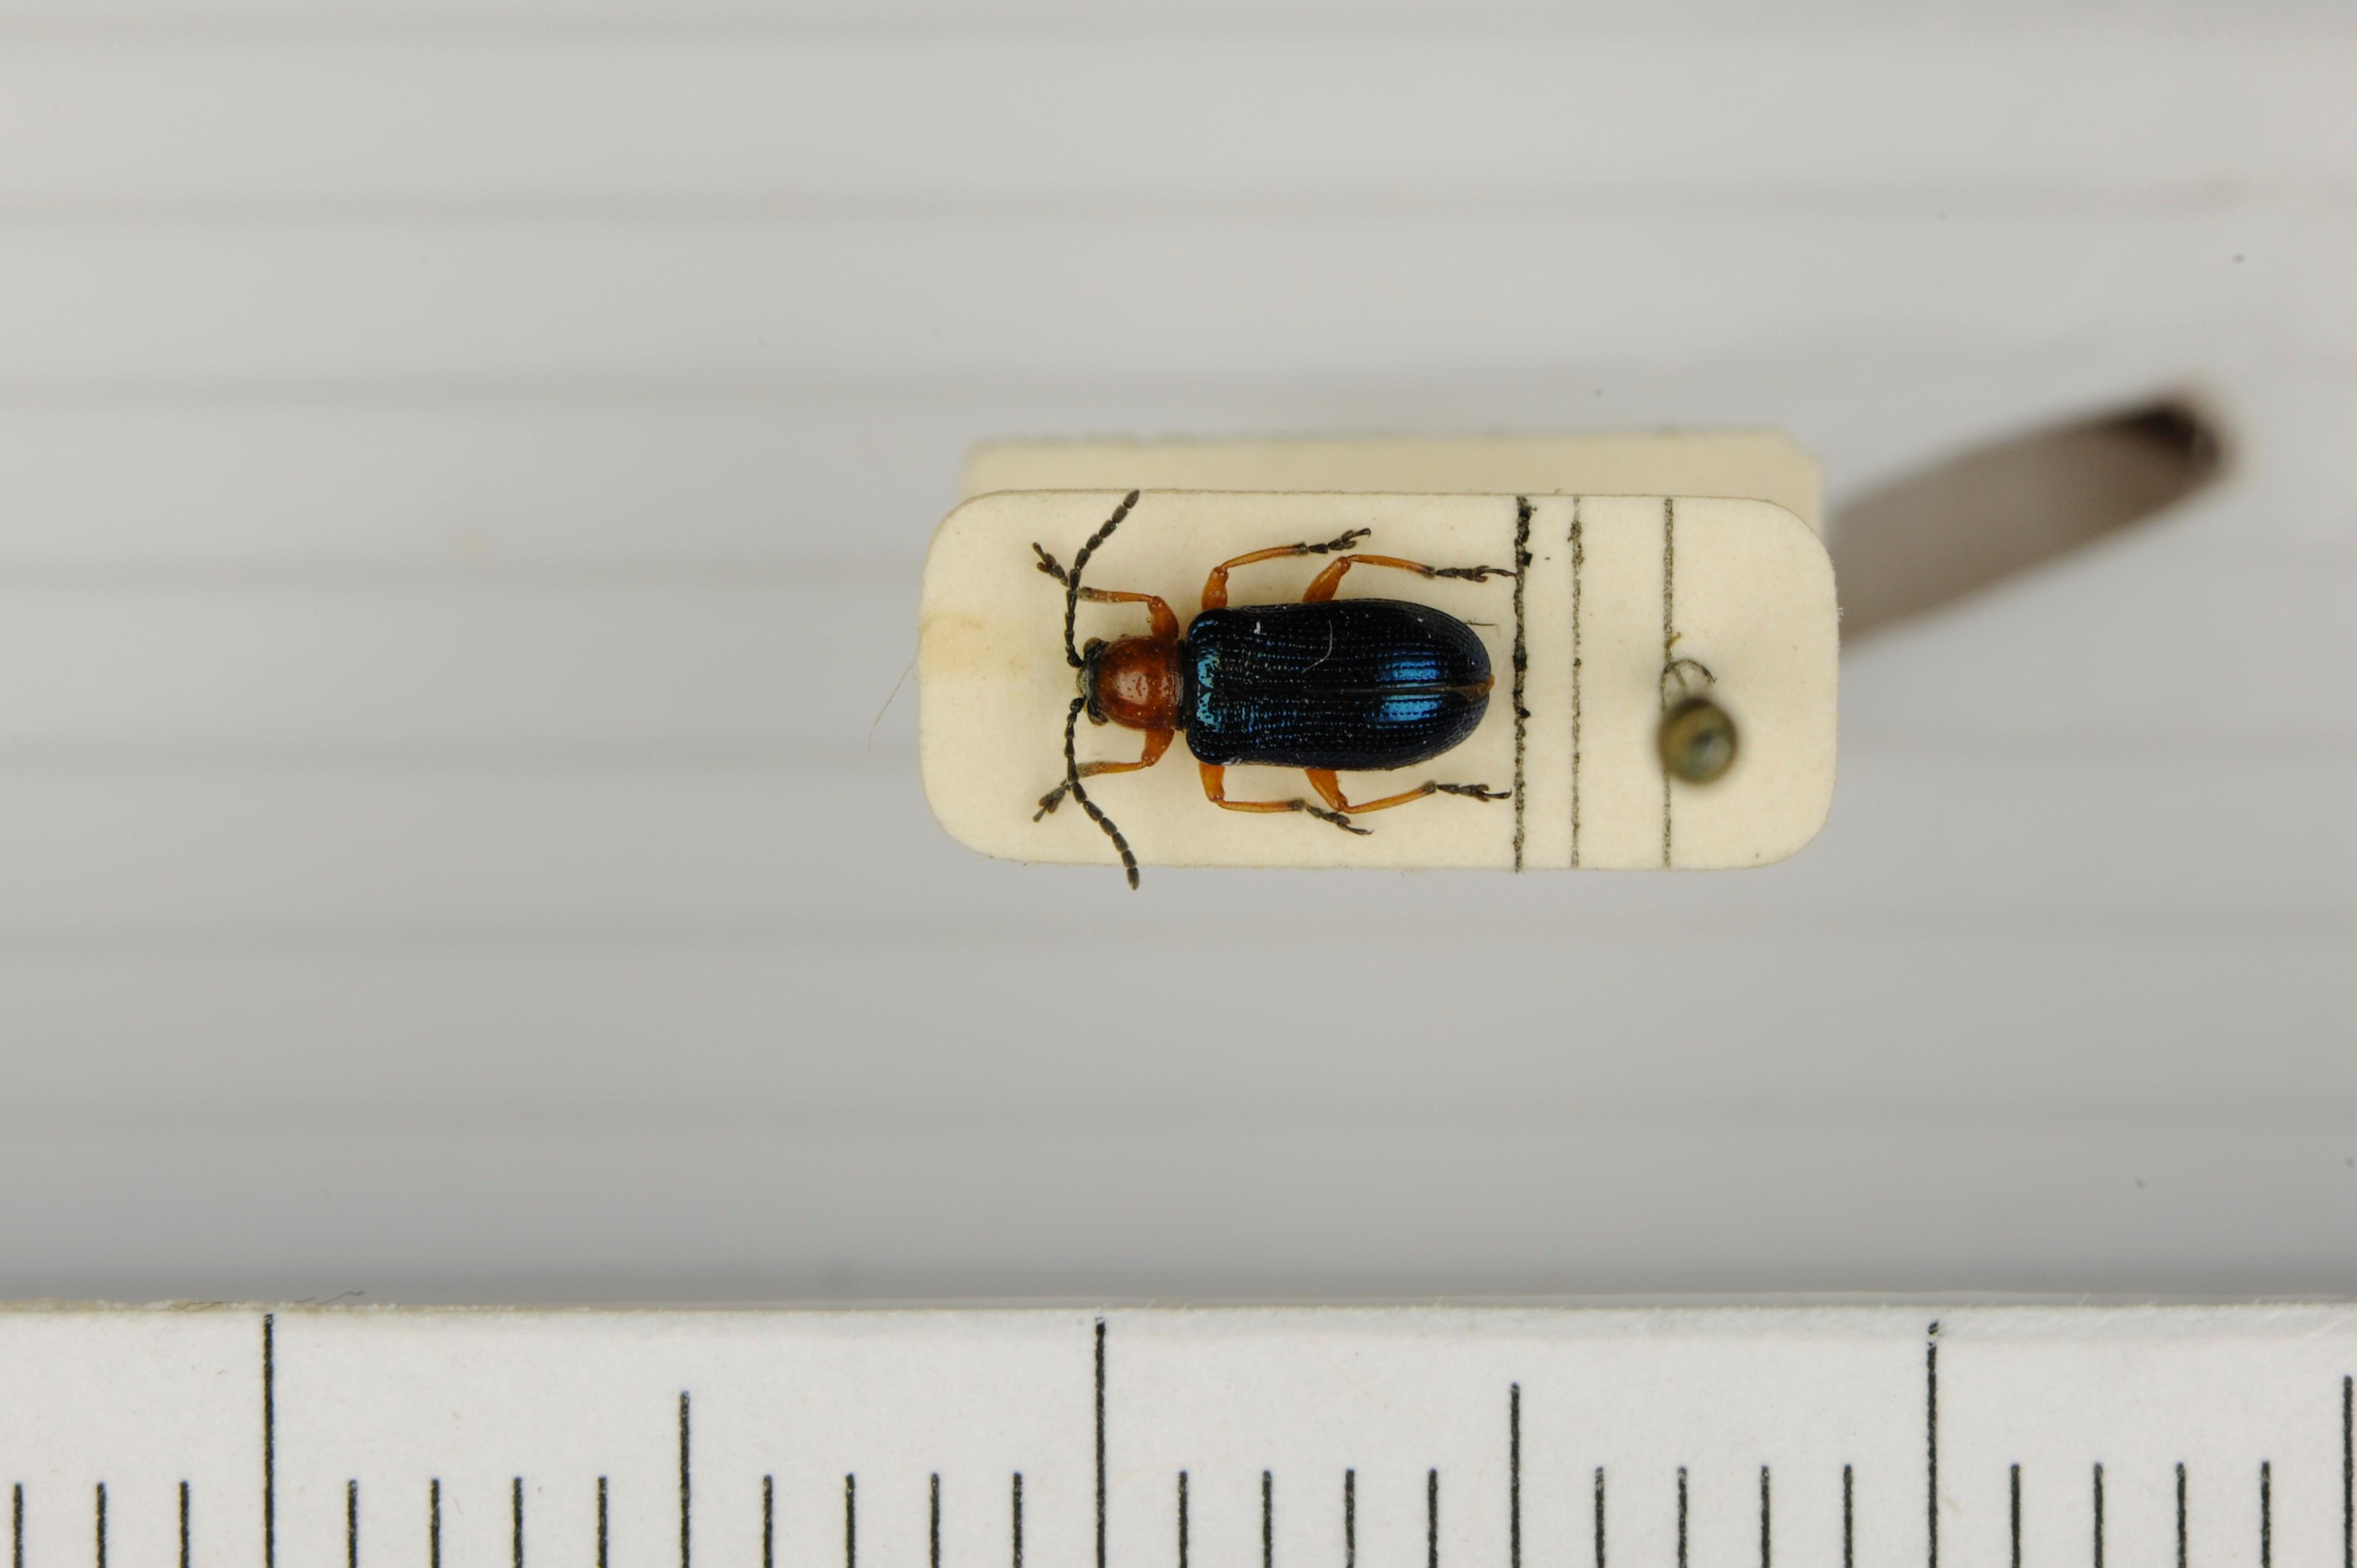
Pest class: cereal_leaf_beetle